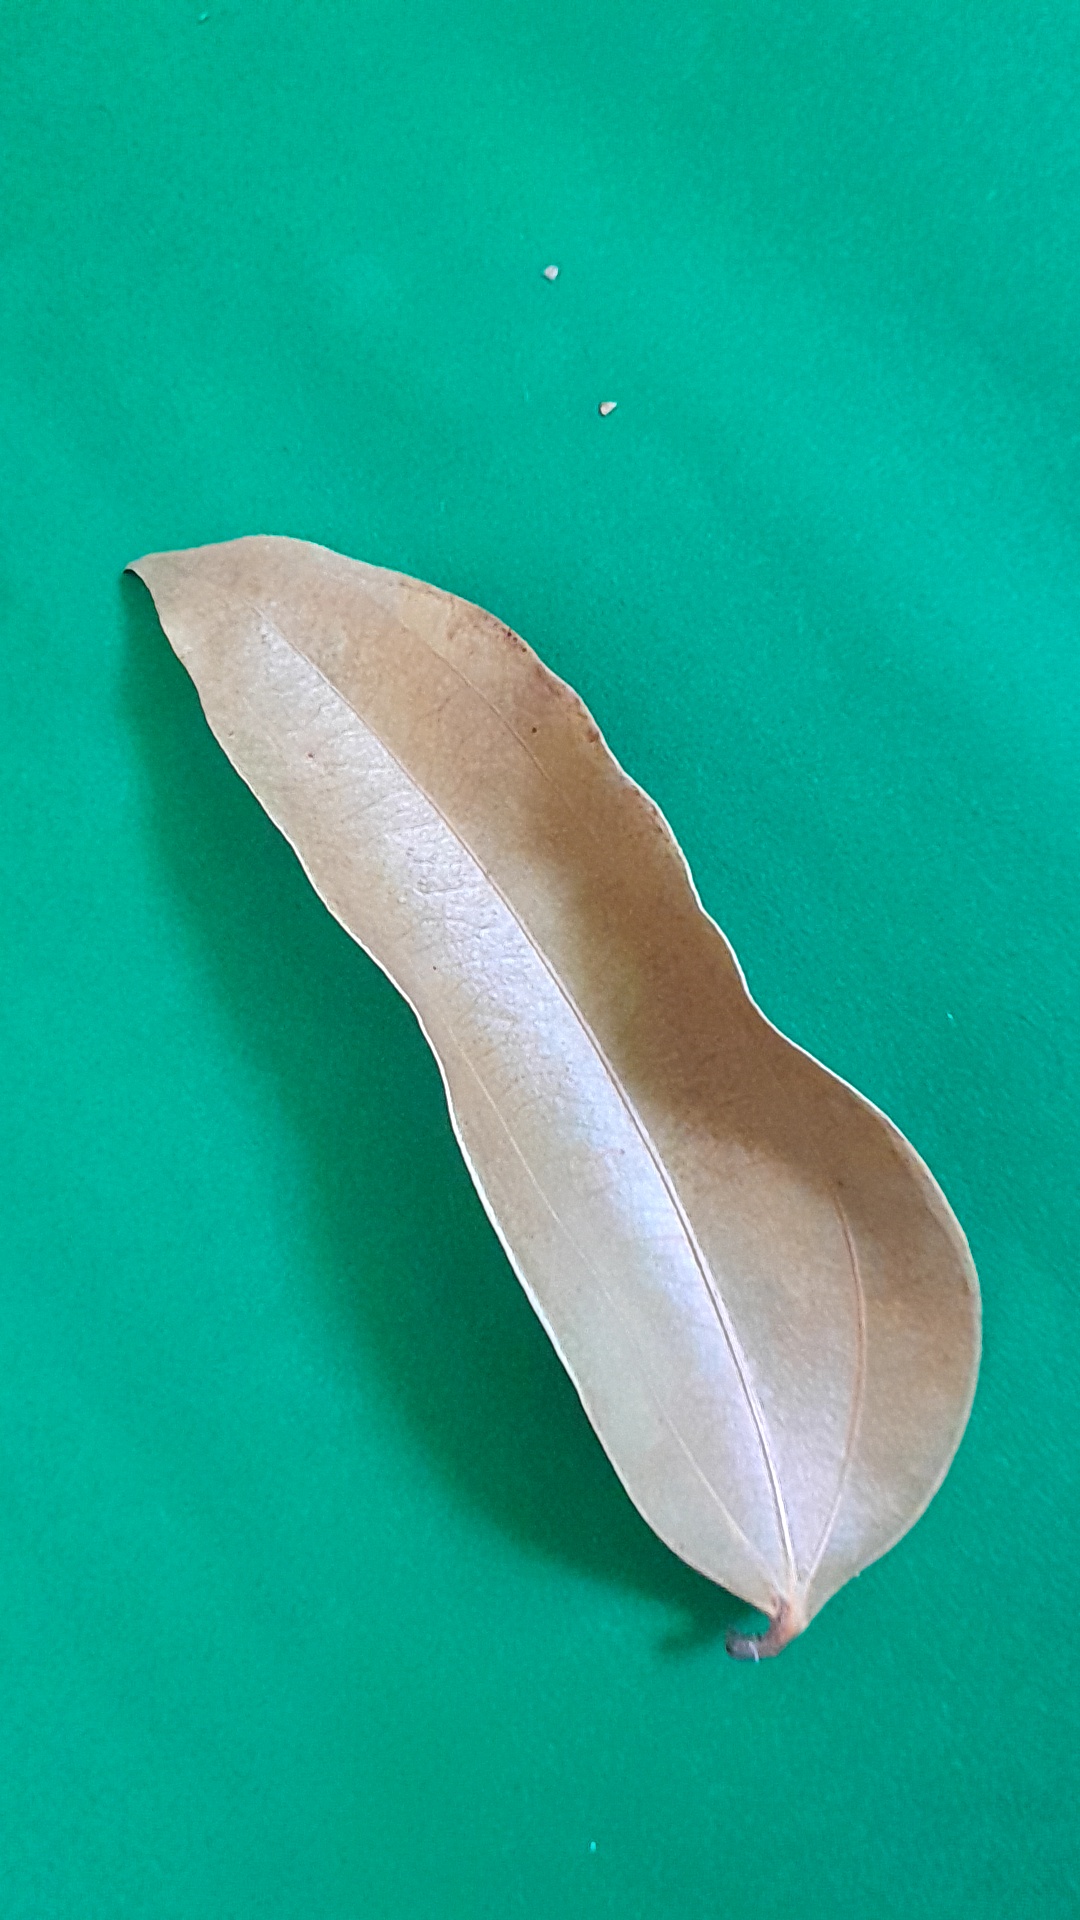
Label: Dry Leaf